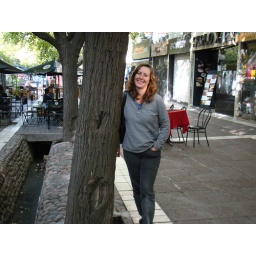
Becky in Mendoza, among one of the irrigation canals that water trees on every street